Virginia

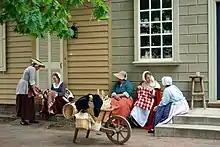
Five women dressed in long colonial style clothing sit on the stairs of tan and beige buildings talking. In front of them is a wooden wheelbarrow full of wicker baskets.

Over three million people, 35% of Virginians, live in the twenty jurisdictions collectively defined as Northern Virginia, part of the larger Washington metropolitan area and the Northeast megalopolis. Fairfax County, with more than 1.1million residents, is Virginia's most populous jurisdiction, and has a major urban business and shopping center in Tysons, Virginia's largest office market. Neighboring Prince William County, with over 450,000 residents, is Virginia's second-most populous county and home to Marine Corps Base Quantico, the FBI Academy, and Manassas National Battlefield Park. Arlington County is the smallest self-governing county in the U.S. by land area, and local politicians have proposed reorganizing it as an independent city due to its high density. Loudoun County is the fastest-growing county in the state. In western Virginia, Roanoke city and Montgomery County, part of the Blacksburg–Christiansburg metropolitan area, both have surpassed a population of 100,000 since 2018.